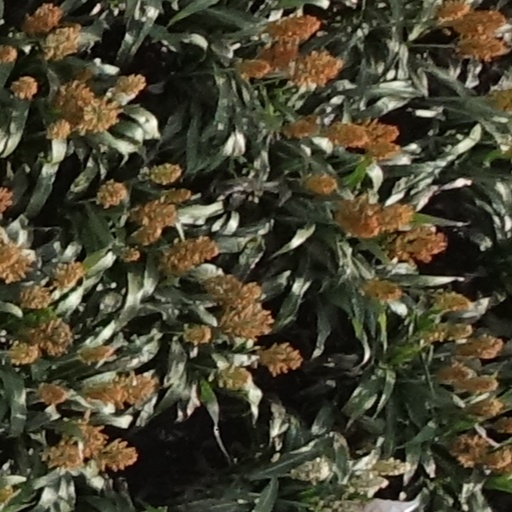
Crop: sorghum